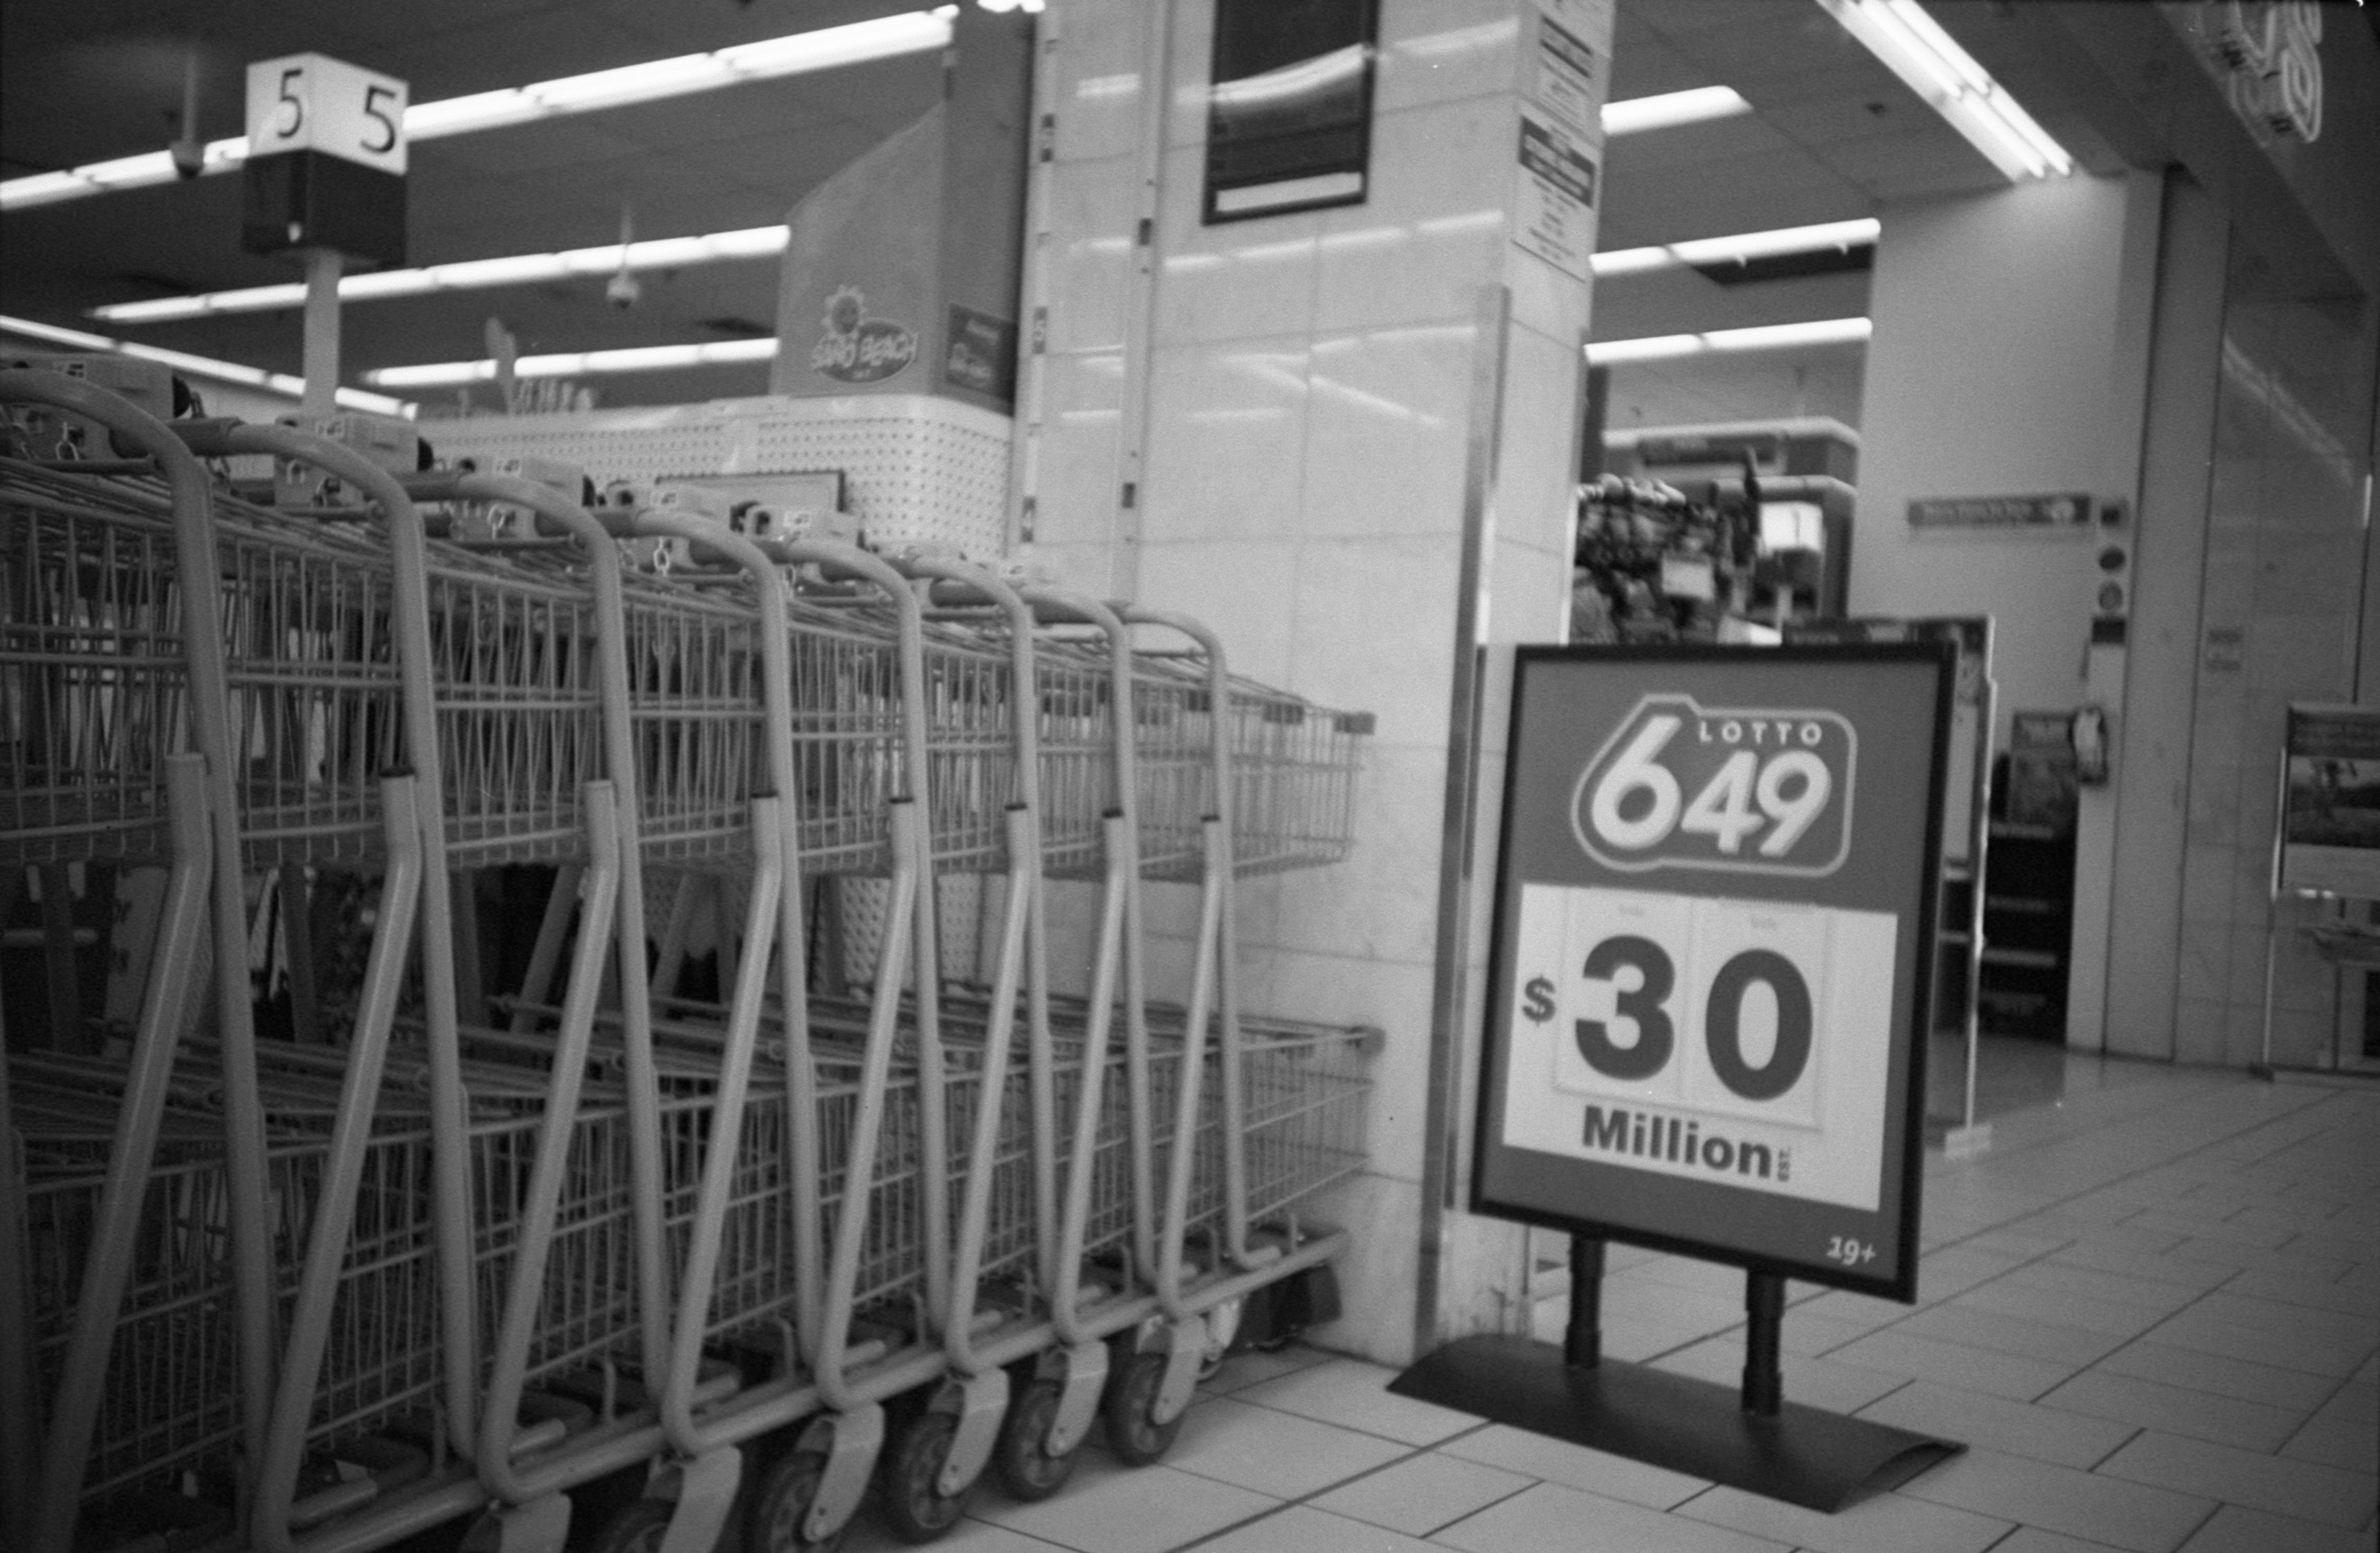
black and white, factory, monochrome, expiredfilm, lca, ilfordxp2super400, lotto, 649, jackpot, monochrome photography